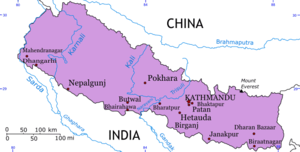
La guerre civile népalaise est un conflit qui s'est déroulé au Népal, de 1996 à 2006, entre la monarchie et le gouvernement d'une part et le Parti communiste du Népal d'autre part. Les maoïstes réclament le départ du roi et l'instauration d'une république populaire du Népal. Le 13 février 1996, le PCN lance la guerre, via sa branche armée l'Armée populaire népalaise.